City Mutual Life Assurance Building

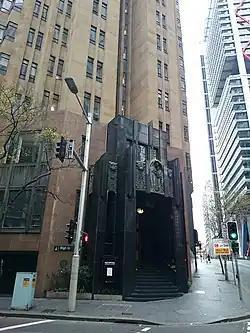
CML building, pictured in 2014

The City Mutual Life Assurance Building is a heritage-listed commercial building located at 60-66 Hunter Street, in the Sydney central business district, New South Wales, Australia. It was built during 1936. It is also known as CML Building and 10 Bligh Street. It was added to the New South Wales State Heritage Register on 2 April 1999.